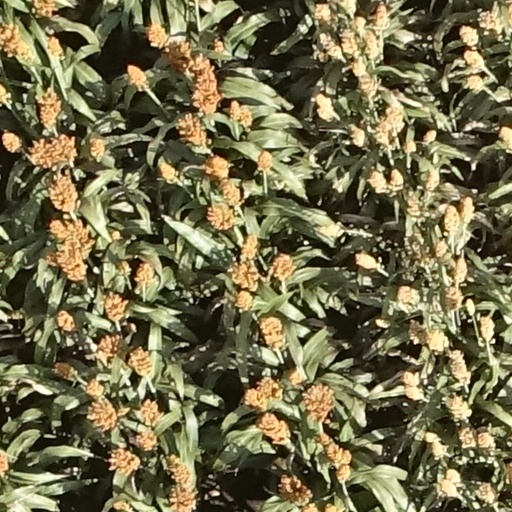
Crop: sorghum